Pavel Ivlev

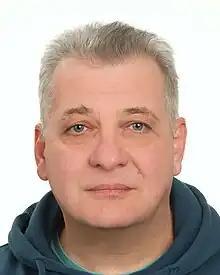
Pavel Ivlev, 2023

Pavel Petrovich Ivlev (born 6 January 1970, Khimki, Moscow Region, Russia) is a Russian lawyer, and now a political refugee in the United States. Ivlev advised Yukos and its former chairman and CEO Mikhail Khodorkovsky and was charged by the Russian authorities as part of the controversial case against Khodorkovsky and other senior Yukos executives, in the course of which violations of human rights and of the rule of law have been reported.